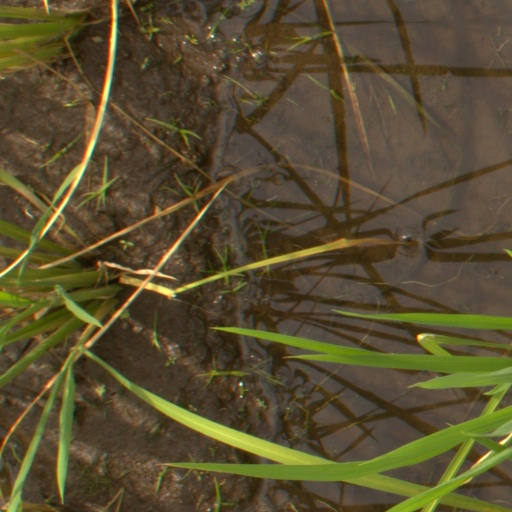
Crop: rice